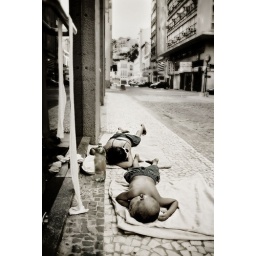
Children sleeping on a sidewalk in one of the streets of Bucharest